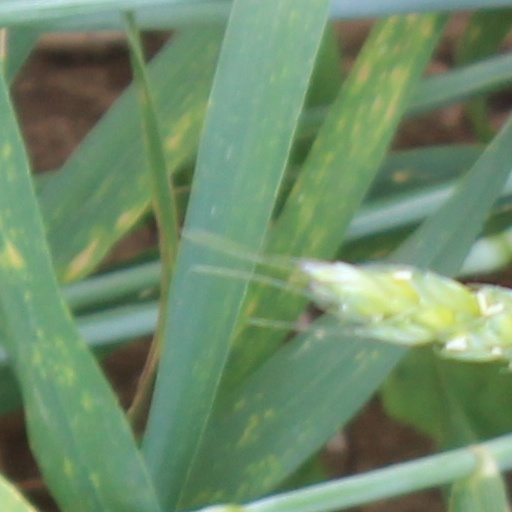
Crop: wheat